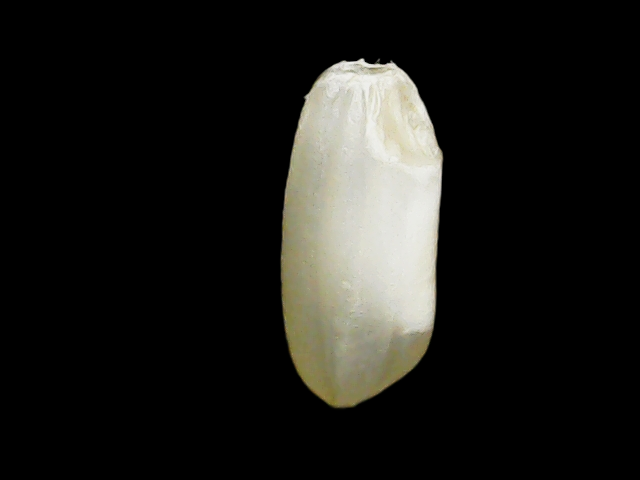
Rice variety: Binadhan10